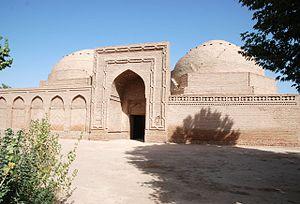
L'iwan est un élément architectural qui consiste en une salle voûtée fermée sur trois côtés, et béant sur le quatrième côté qui est, en général, délimité par un grand arc en tiers-point, dit arc persan.